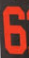
Number: 6